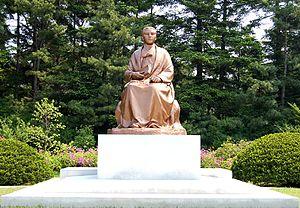
Statut de Kang Pan-sok à Mangyongdae, Pyongyang
Kang Pan-sok était la mère du leader de Corée du Nord Kim Il-sung. Elle est donc la grand-mère de Kim Jong-il, et l'arrière-grand-mère de Kim Jong-un. Elle a été militante communiste indépendantiste durant la période colonialiste japonaise.